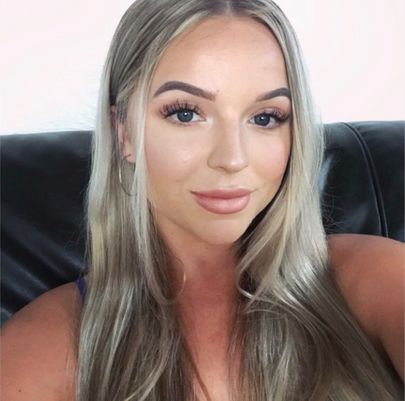
Gender: women